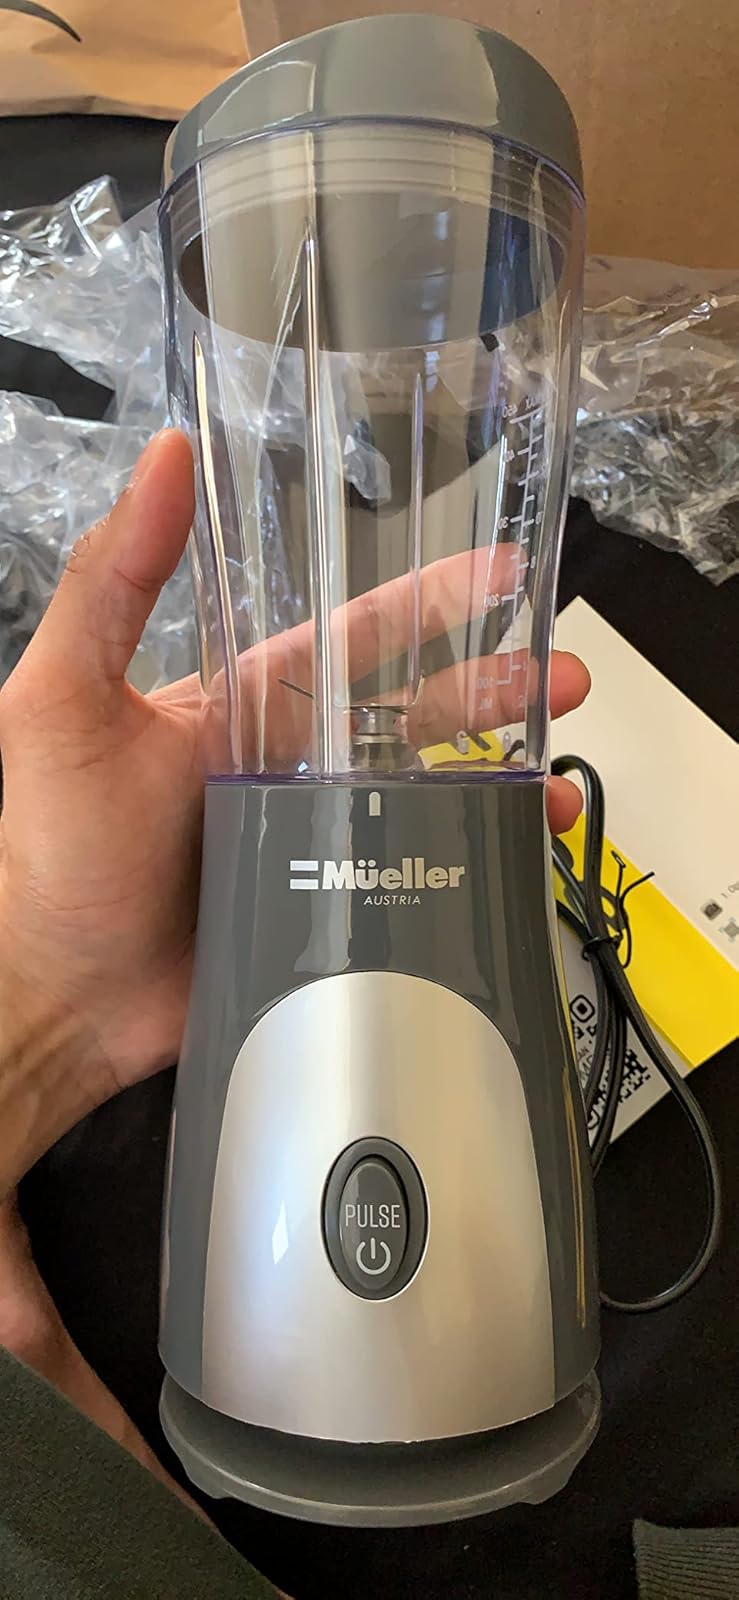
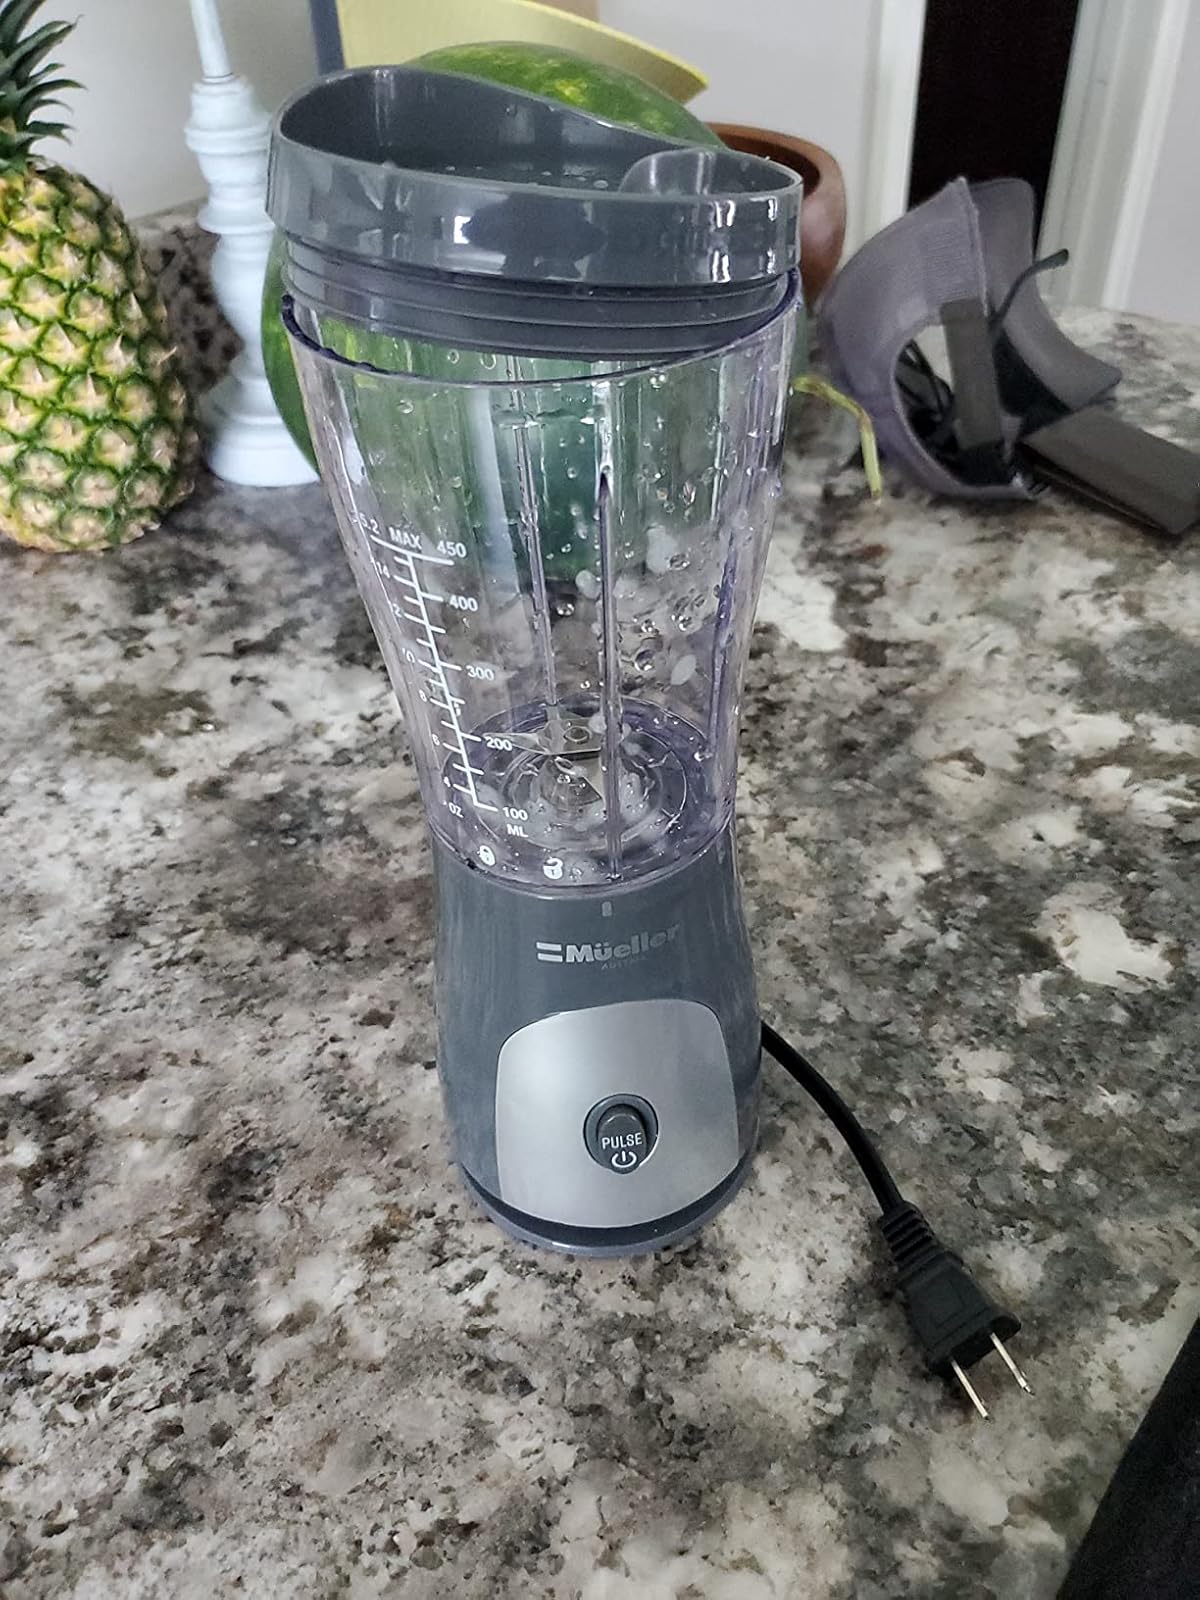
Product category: items_blender
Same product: yes